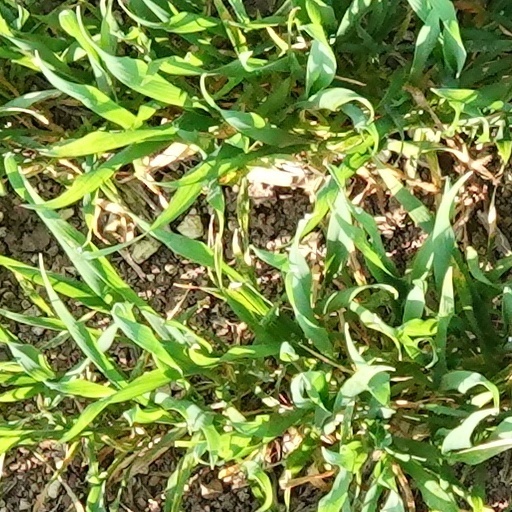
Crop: wheat